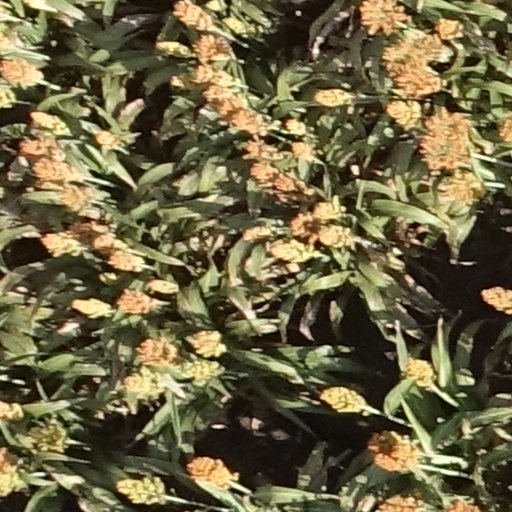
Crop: sorghum